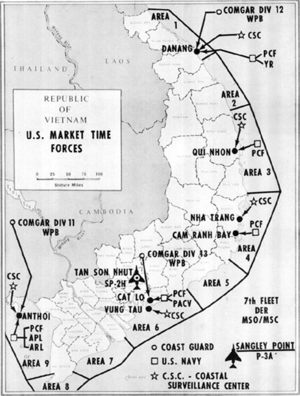
La Marine populaire vietnamienne est la branche navale de l'armée populaire du Viêt Nam, fondée en 1955. Son commandant en chef actuel est l'amiral Nguyễn Văn Hiến.